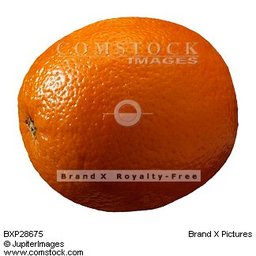
Label: Orange